Hiking

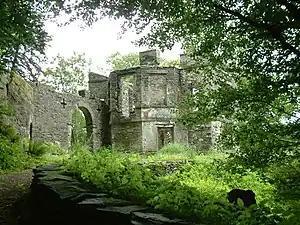
Claife Station, built at one of Thomas West's 'viewing stations', to allow visiting tourists and artists to better appreciate the picturesque Lake District, Cumbria, England.

The poet Petrarch is frequently mentioned as an early example of someone hiking. Petrarch recounts that on April 26, 1336, with his brother and two servants, he climbed to the top of Mont Ventoux, a feat which he undertook for recreation rather than necessity. The exploit is described in a celebrated letter addressed to his friend and confessor, the monk Dionigi di Borgo San Sepolcro, composed some time after the fact. However, some have suggested that Petrarch's climb was fictional.